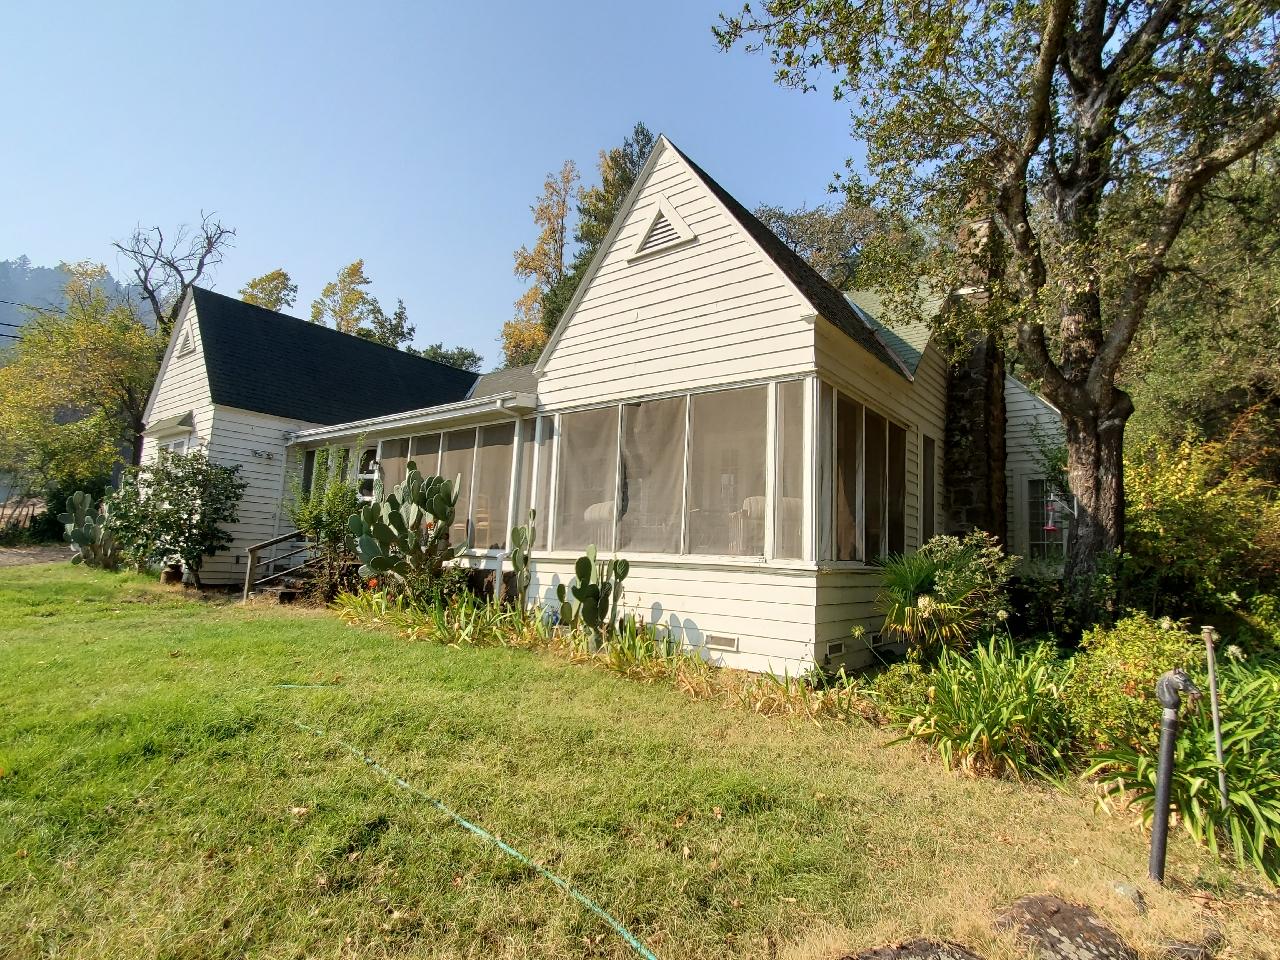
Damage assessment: no_damage